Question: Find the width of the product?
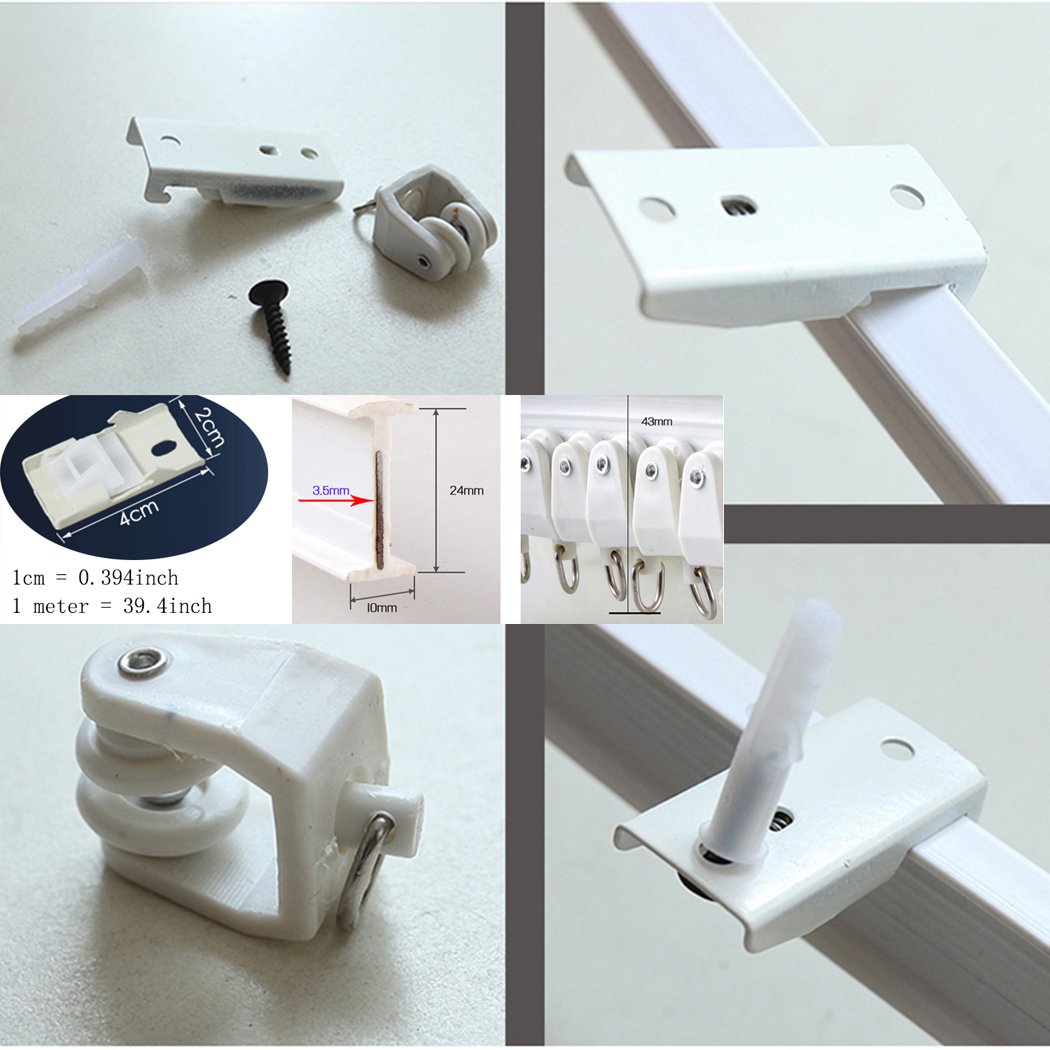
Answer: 2.0 centimetre